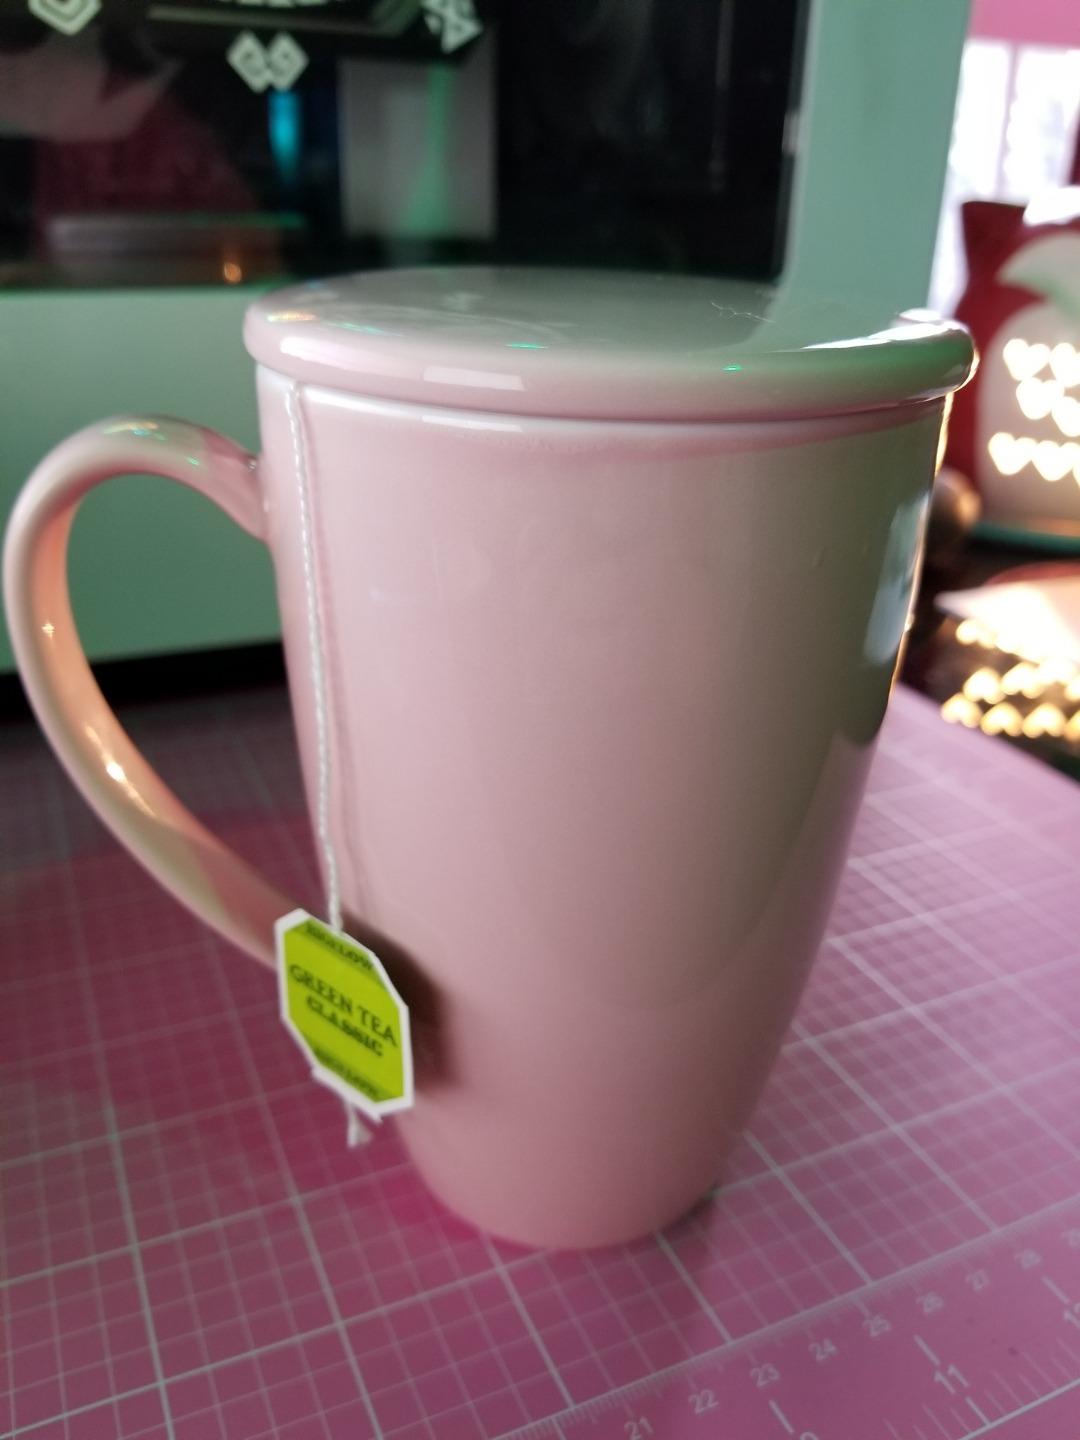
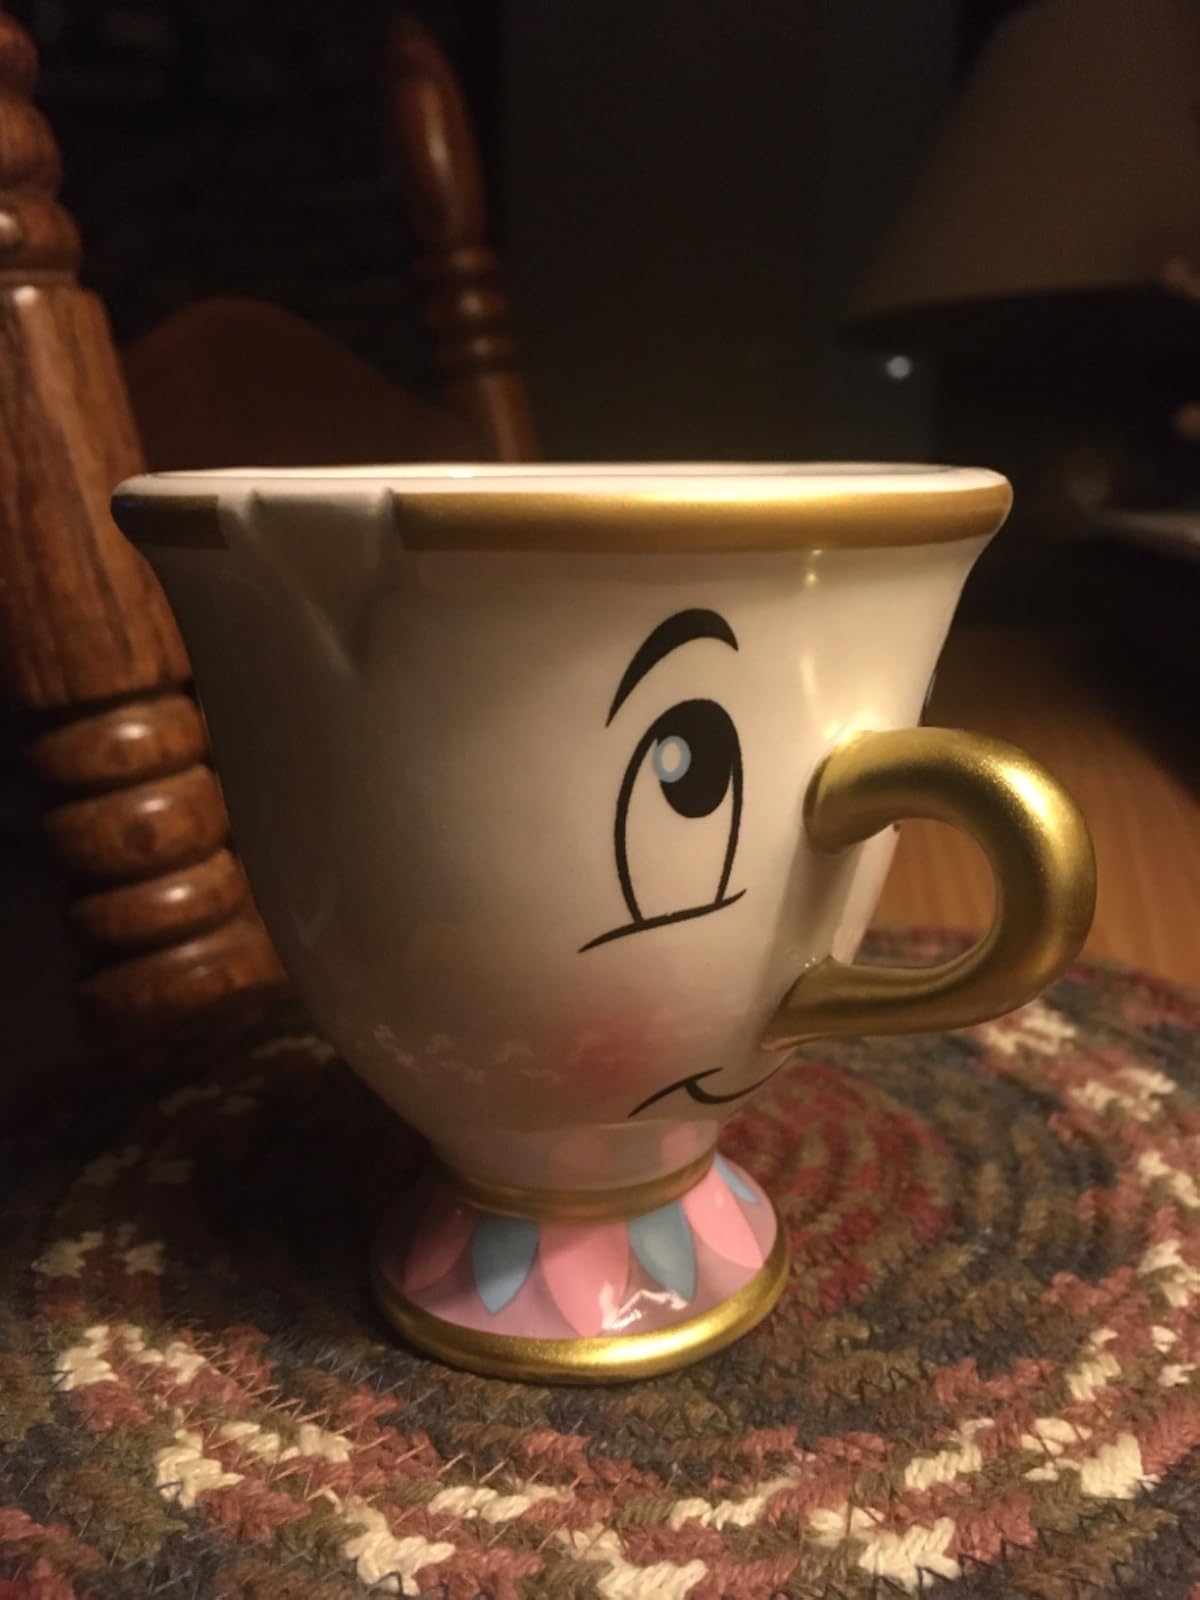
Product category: items_mug
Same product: no